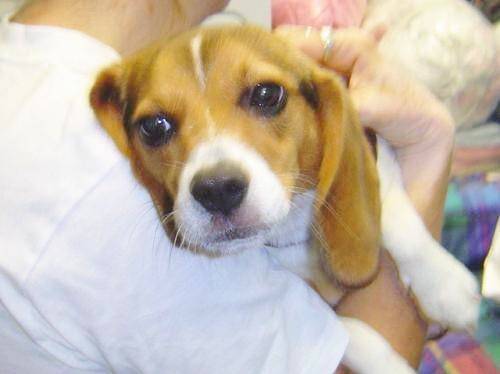
Label: dog